Henry N. Blake

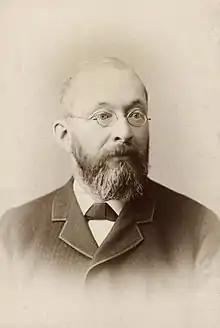

Henry Nichols Blake (June 5, 1838 – November 29, 1933) was a lawyer and newspaper editor who served as associate justice and chief justice of the Montana Territorial Supreme Court and as the first chief justice of the Montana Supreme Court after statehood.